Flying Squadron (United Kingdom)

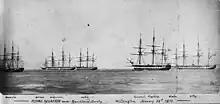
The Flying Squadron of 1869 under Rear-Admiral Hornby at Wellington, with ships "Rosario", "Barossa", "Endymion", "Scylla", "Liverpool", "Phoebe" and "Liffey".

The first Flying Squadron was established in 1869. It was made up, at various times, of ten wooden ships with auxiliary steam power. The squadron sailed from Plymouth on 19 June 1869. It called at Madeira, South America, South Africa, Melbourne, Sydney, and Hobart in Australia, Auckland, Wellington, and Lyttelton in New Zealand, Japan, Canada Hawaii, and Bahia in Brazil, before returning to England on 15 November 1870.